Hervé Pierre (actor)

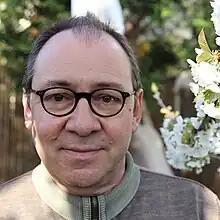
Pierre in 2009

Hervé Pierre (born 22 April 1955) is a French actor and theatre director. He joined the Comédie-Française in 2007 and became a member in 2011.